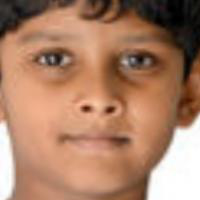
Age group: age 01-10